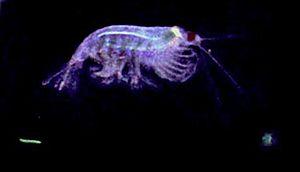
Le Krill antarctique est une espèce de krill vivant dans les eaux de l'océan Austral. Les Krills antarctiques sont des invertébrés qui, comme les crevettes, vivent en grands groupes, appelés « essaims », atteignant parfois des densités de 10 000 à 30 000 individus par mètre cube.